The 100 Greatest Films of Argentine Cinema

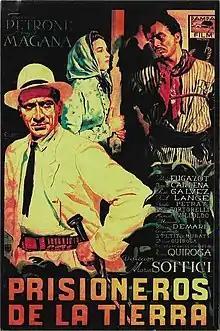
"Prisioneros de la tierra" (1939) by Mario Soffici was chosen as the best Argentine film of all time in the 1977 and 1984 polls.

The top 10 positions in the 1977 and 1984 polls, as well as the top 100 in the 2000 poll, were published in 4th issue of "La mirada cautiva", the magazine of the Museo del Cine Pablo Ducrós Hicken.